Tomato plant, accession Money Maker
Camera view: horizontal (90 deg, fisheye); turntable rotation: 0 degrees
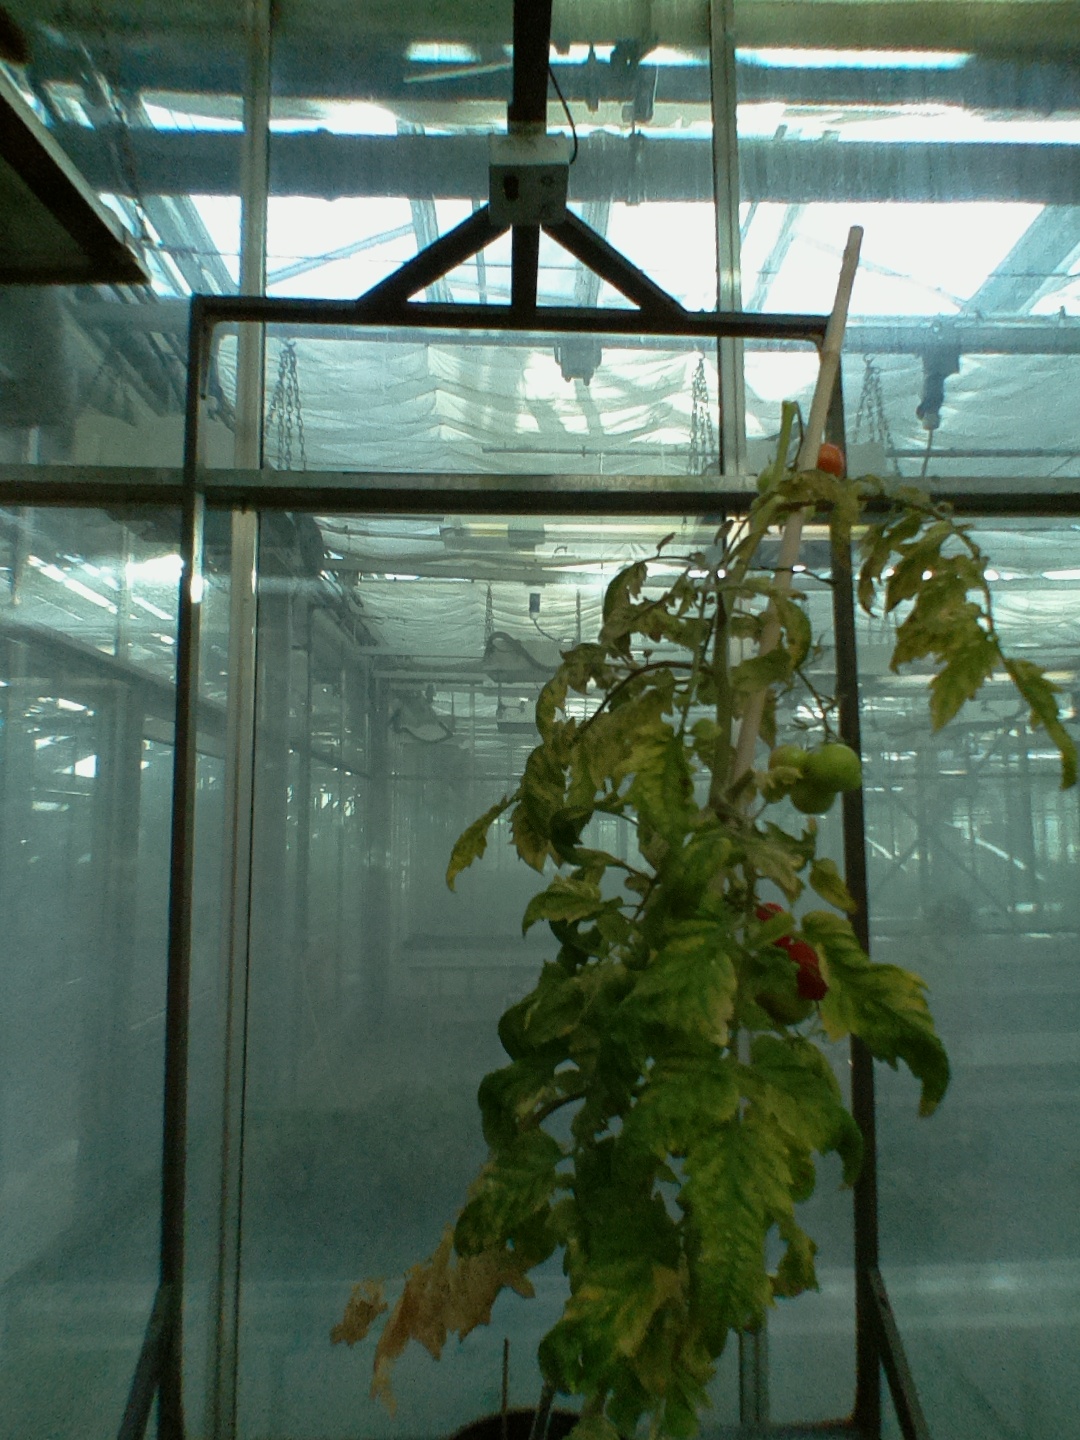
BBCH growth stage 84: 40%-50% of fruits show typical fully ripe color